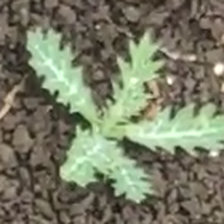
Weed species: Bilayat_(Mexicana_Argemone)